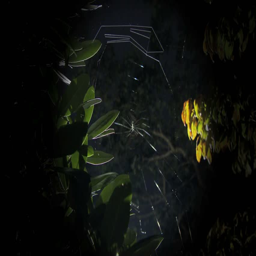
time lapse of a large spider spinning web at night